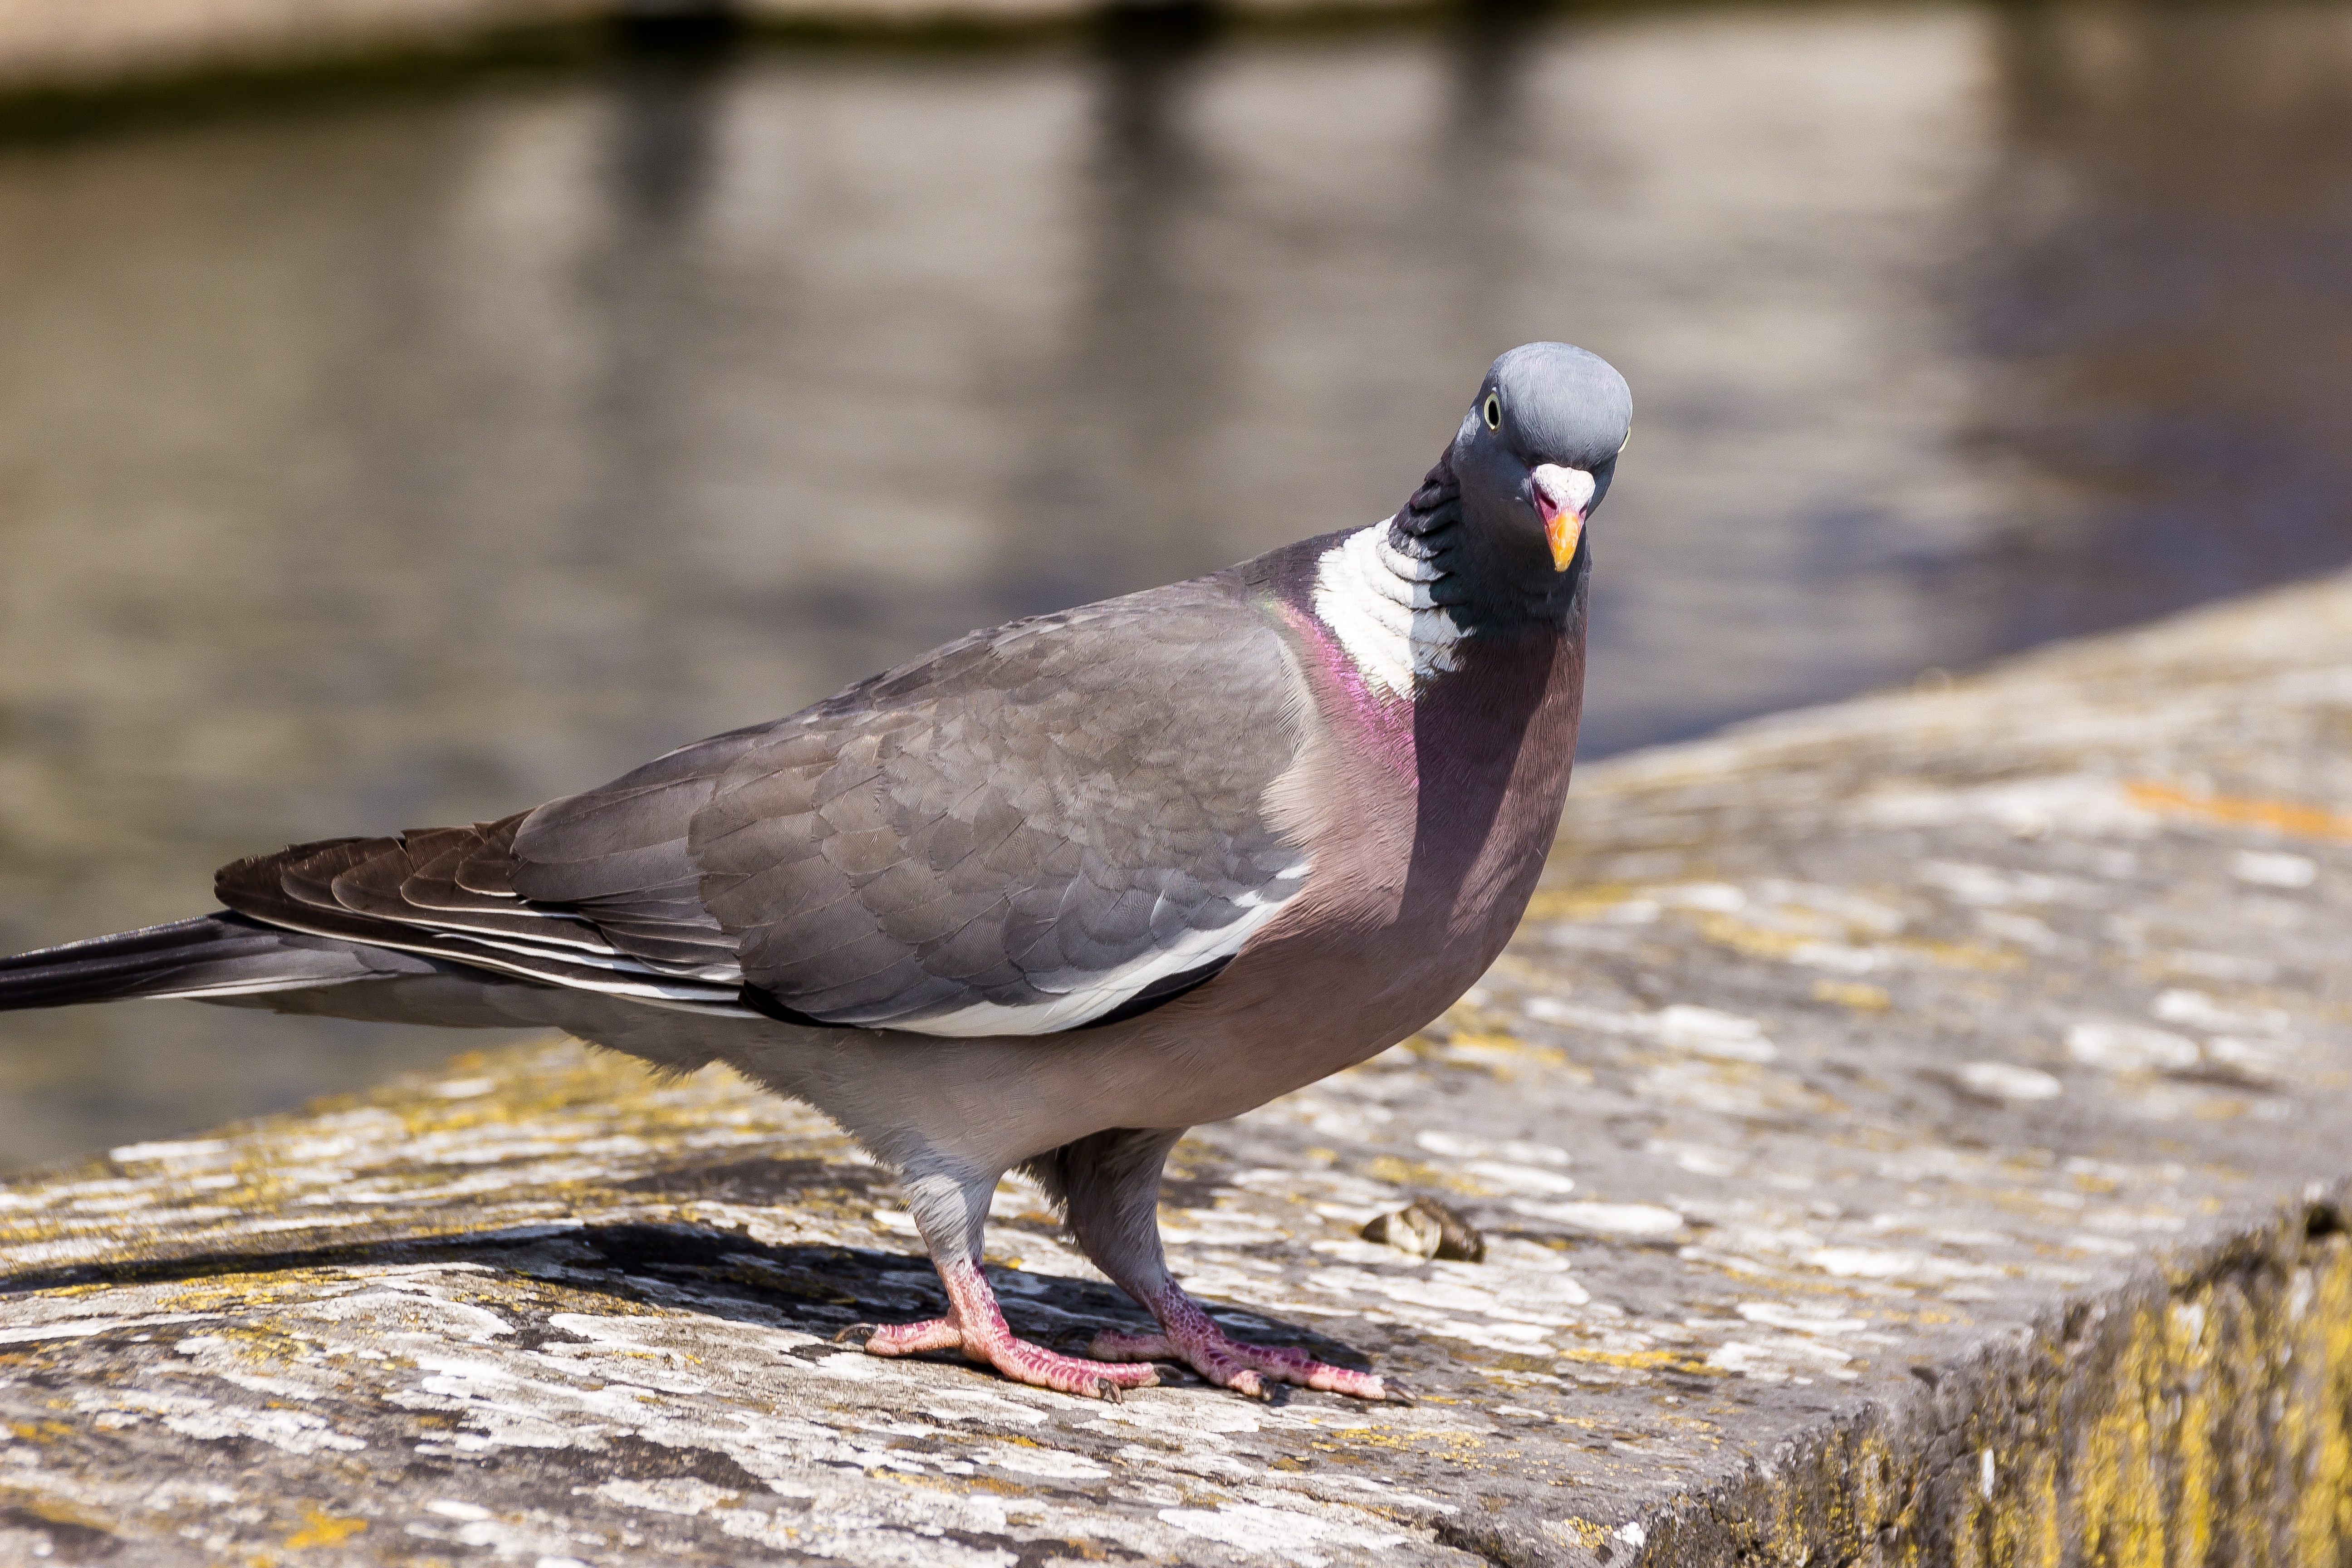
nature, bird, wildlife, beak, close, fauna, dove, vertebrate, animal world, perching bird, emberizidae, pigeons and doves, cinclidae, stock dove